Julian Klein von Diepold

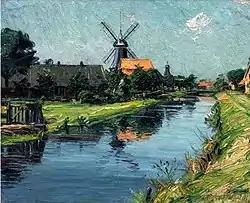
Ostfriesland Landscape

In 1888, he transferred to the Antwerp Academy, where his primary instructor was Charles Verlat. Later, he attended the master classes taught by . He also attended a sculpture class from 1890 to 1891. He created his first independent paintings in 1892. He also took a study trip through France, where he discovered the works of the Barbizon School, and several contemporary artists, such as Van Gogh. After 1893, he maintained a studio in Antwerp.